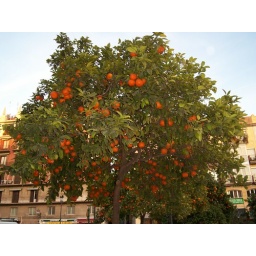
there are orange trees al over the place on all the roads